Pui Ching Middle School (Hong Kong)

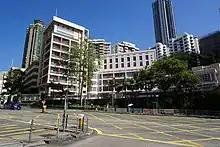
Pui Ching Middle School in 2018

The Hong Kong branch was established in 1933 in Ho Man Tin. Initially, only primary school education was offered; a junior high school division using Chinese as medium of instruction was established in 1938, a senior high division was established in 1940. The school was suspended during Japanese occupation of Hong Kong during World War II. Students and staff went to Macau and mainland China. In 1945, the school moved back to a temporary site in Kowloon Tong and in 1946, the school moved back to Ho Man Tin. In 1950, the school was renamed from a Hong Kong branch of the Canton school to the present name. In 1952, a new extension on the land donated by Hong Kong Government was built and completed in September 1953. The premises are located at Pui Ching Road which was named after the school.